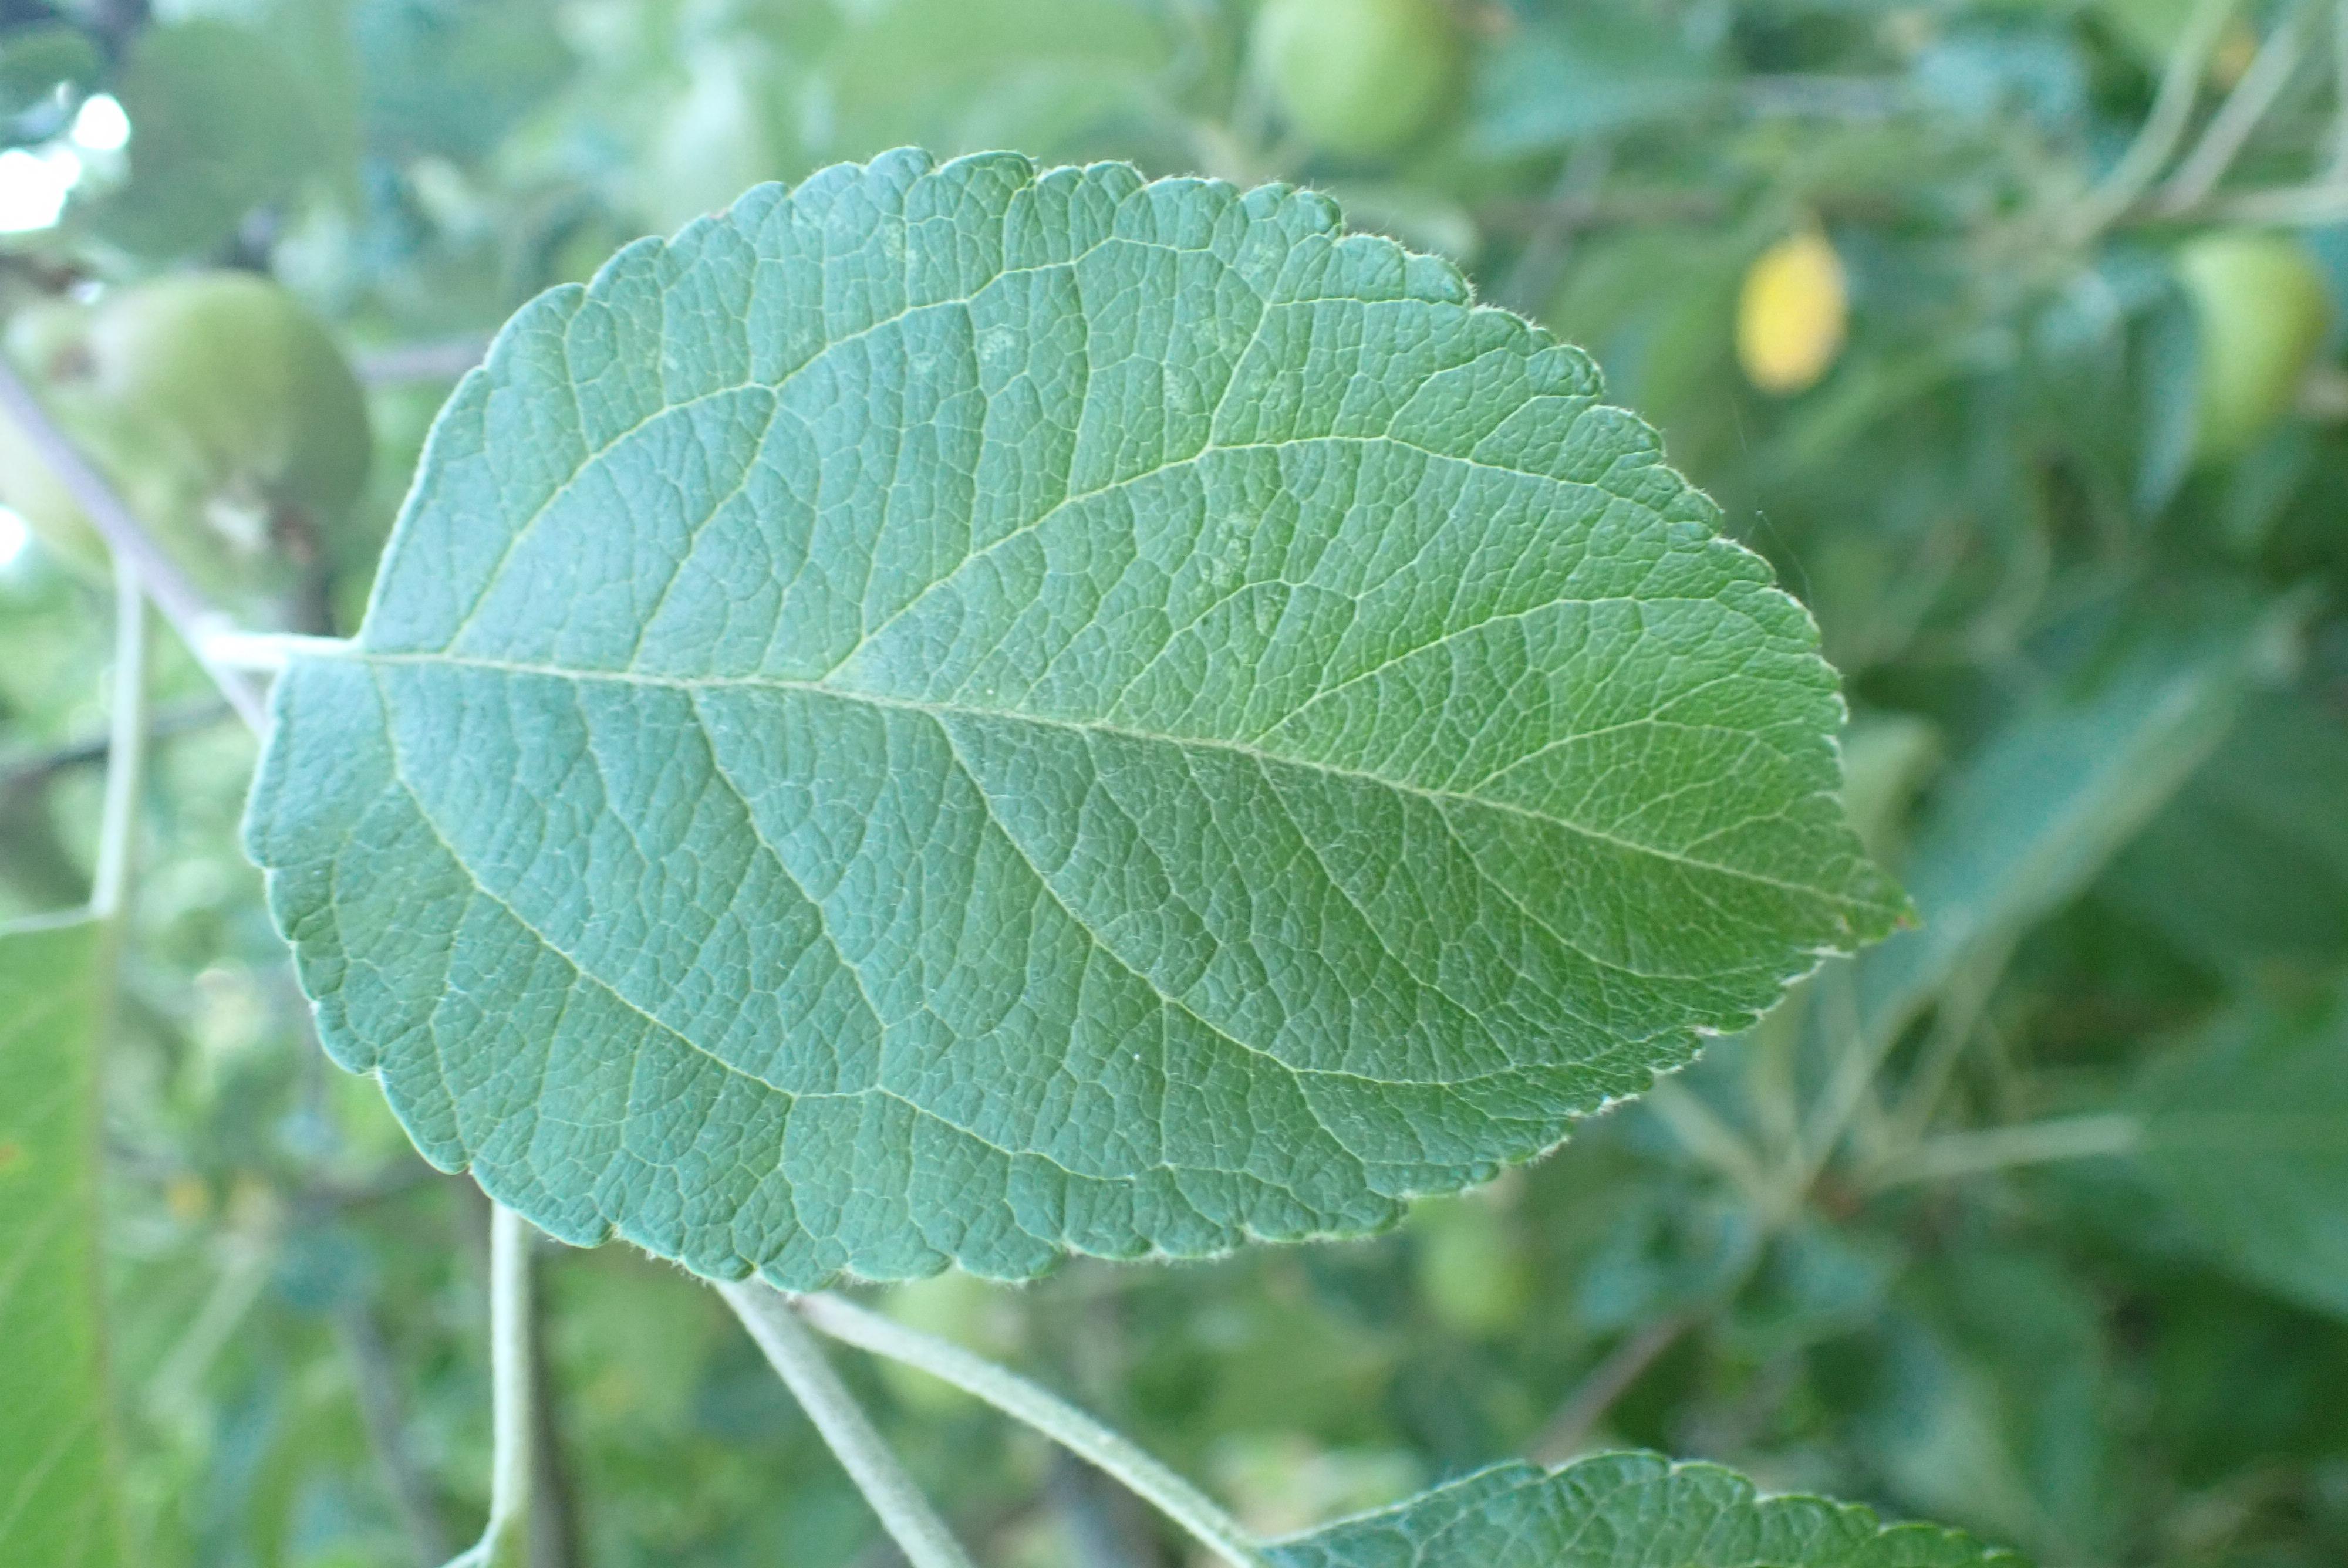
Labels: healthy